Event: Ecuador Earthquake
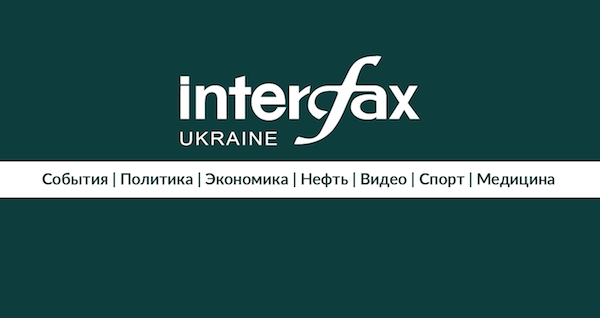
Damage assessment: no_damage